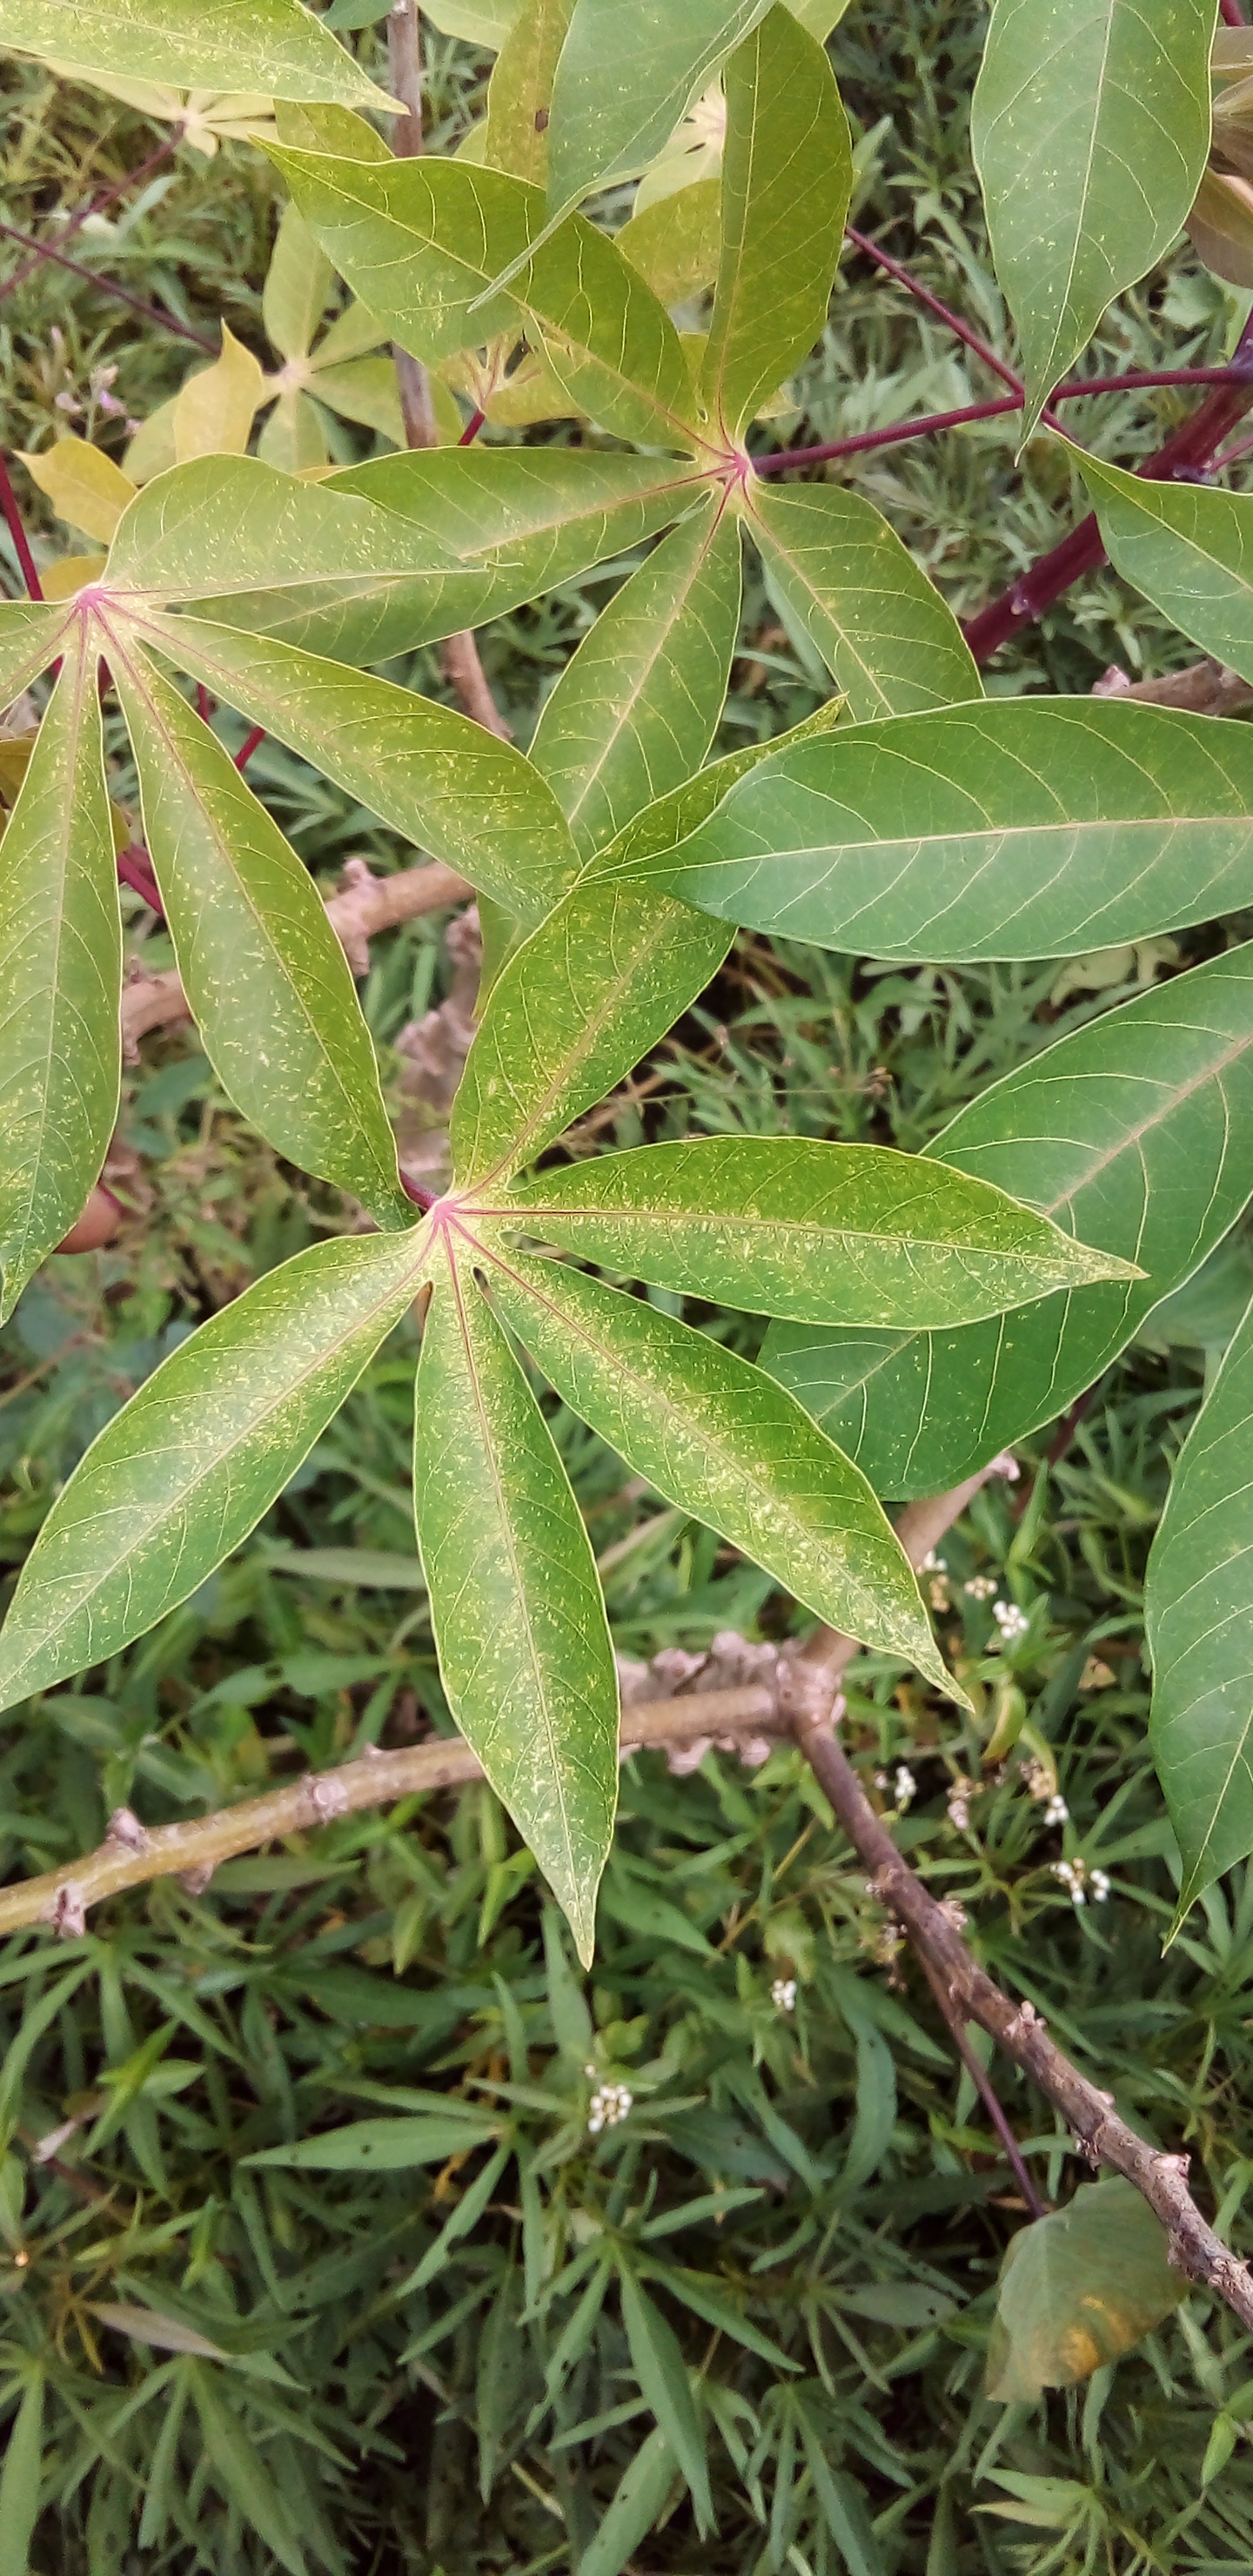
Label: cassava brown streak disease (cbsd)